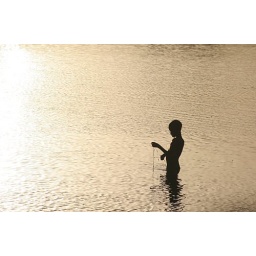
A boy fishing in the Oursi lake in northern Burkina Faso